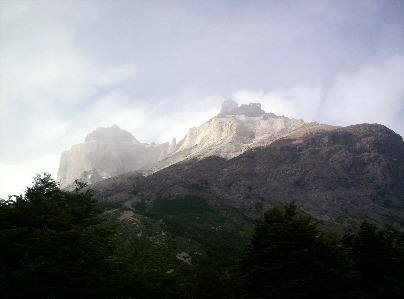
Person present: No